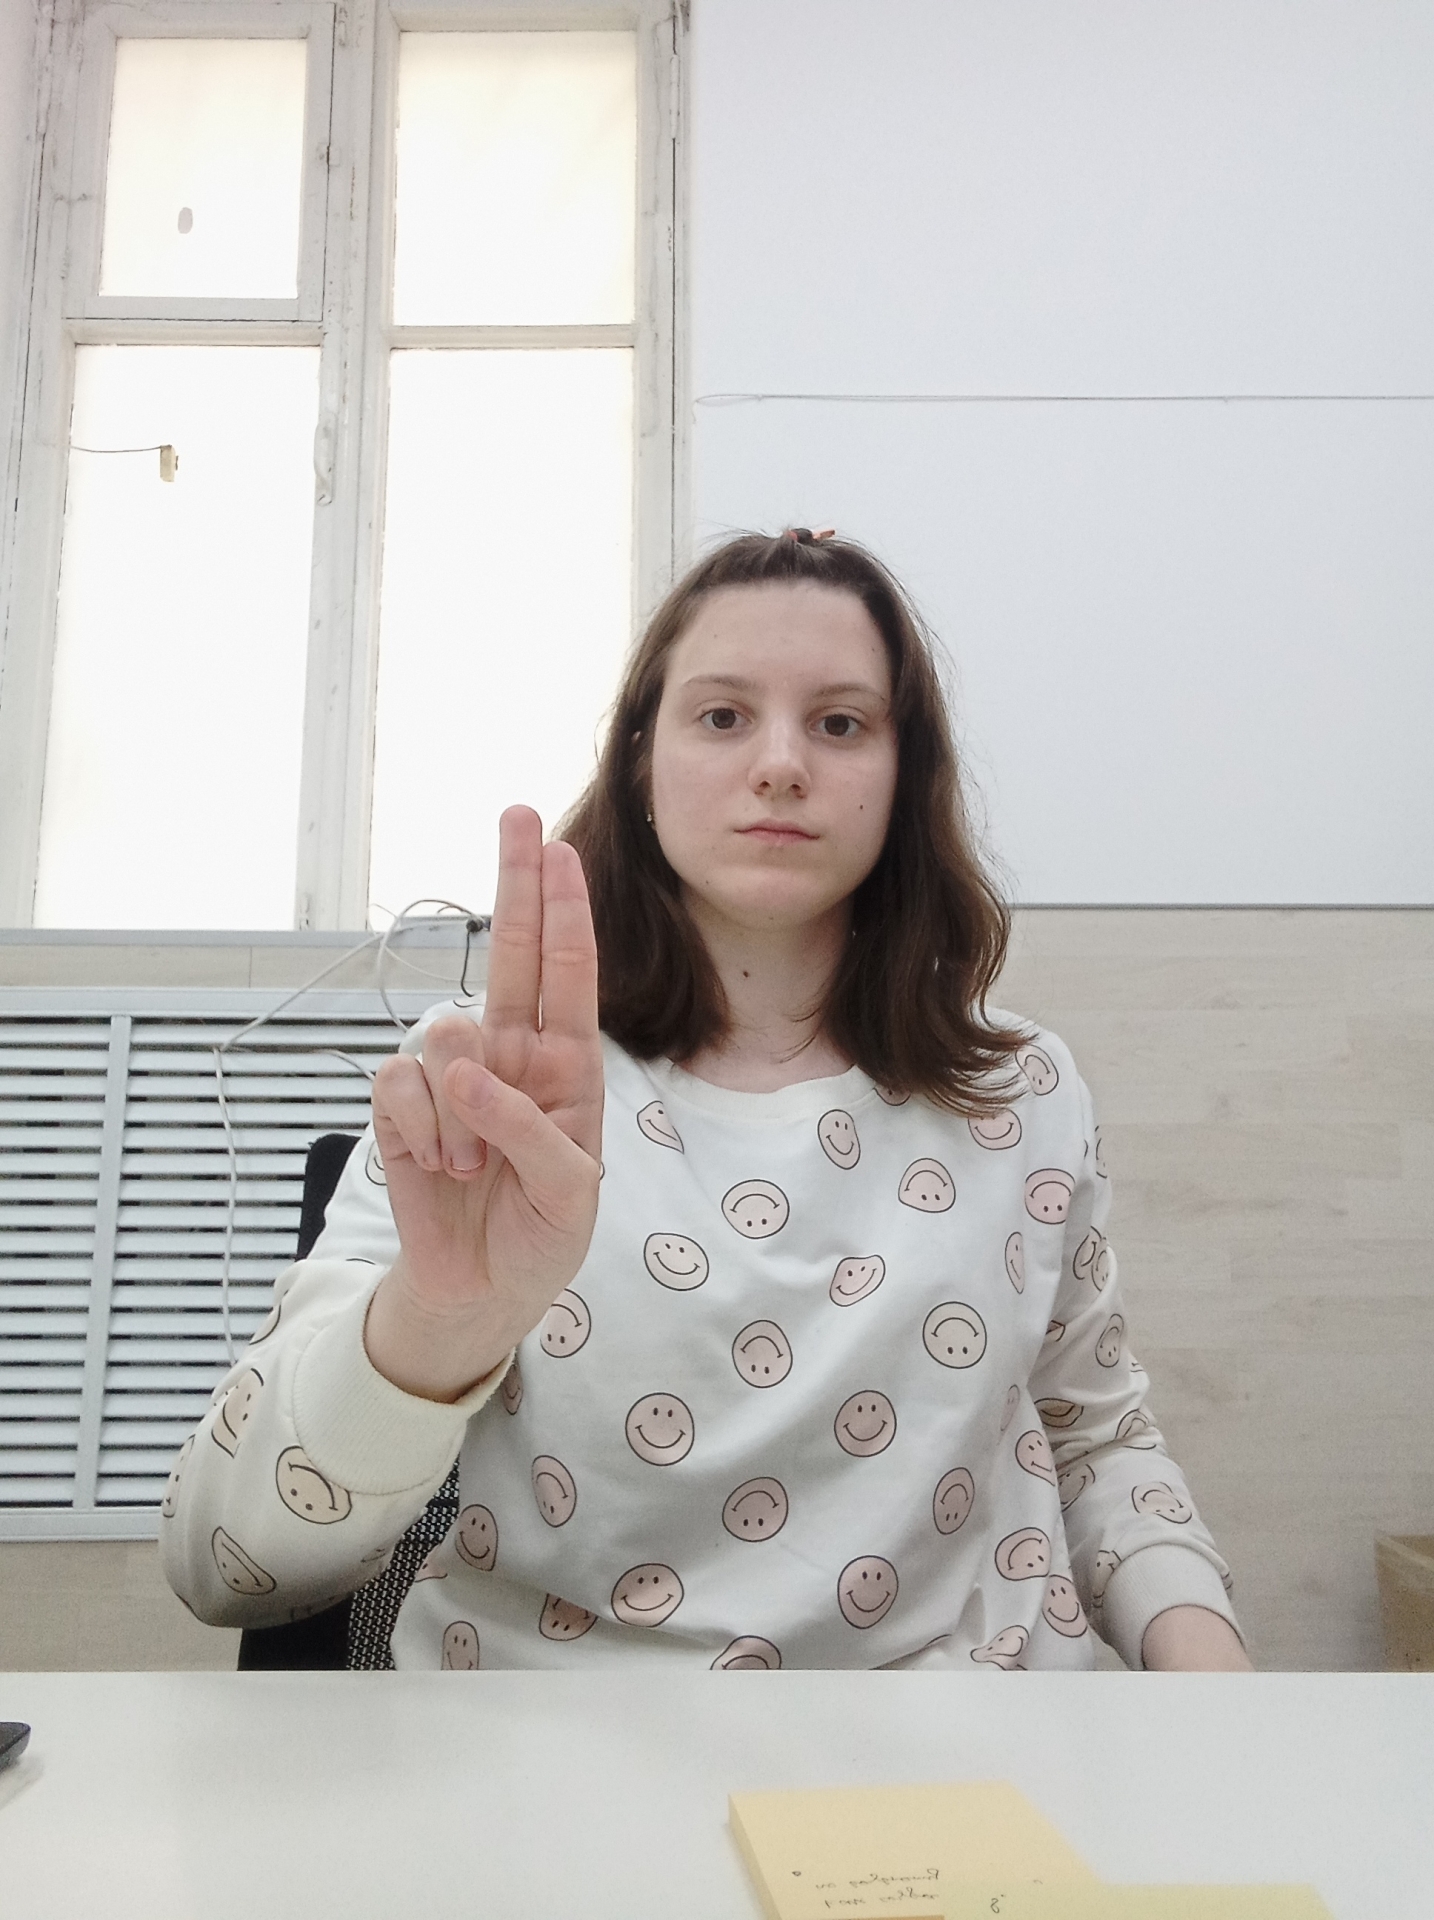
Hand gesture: two_up